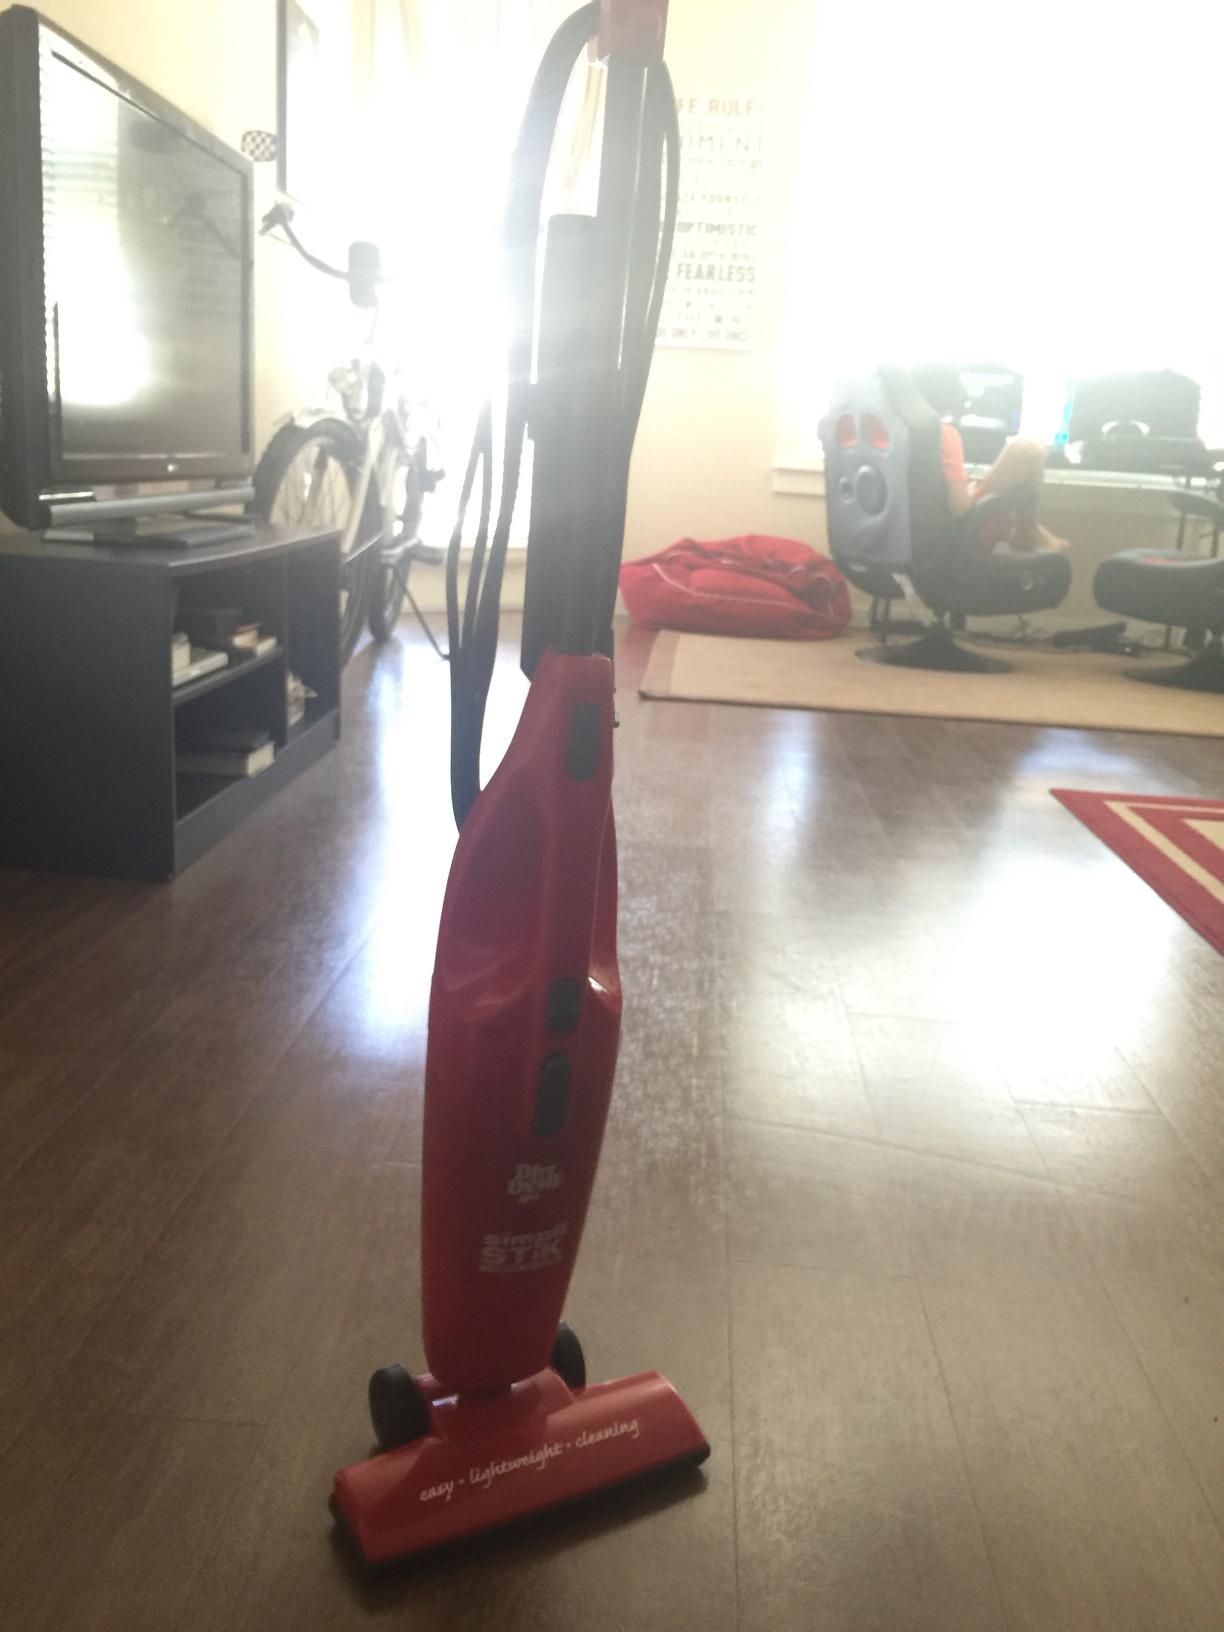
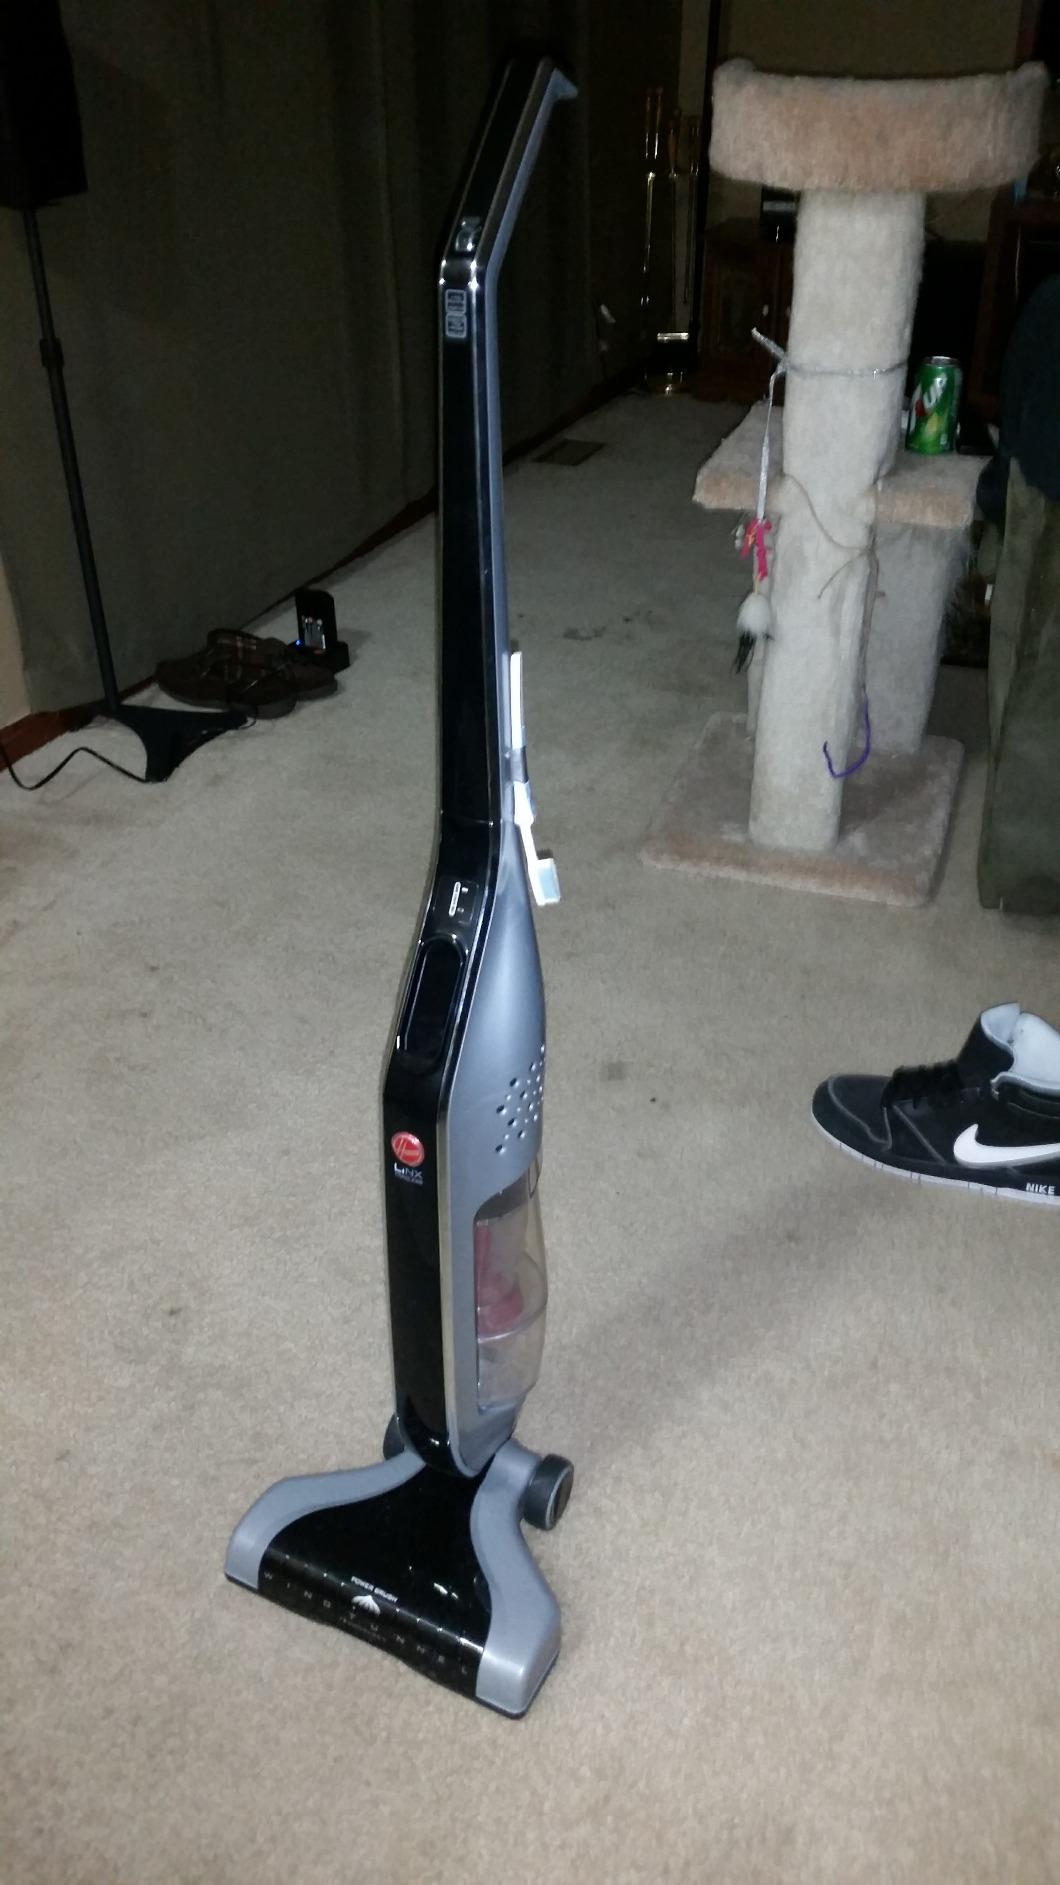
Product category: items_vacuum
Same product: no